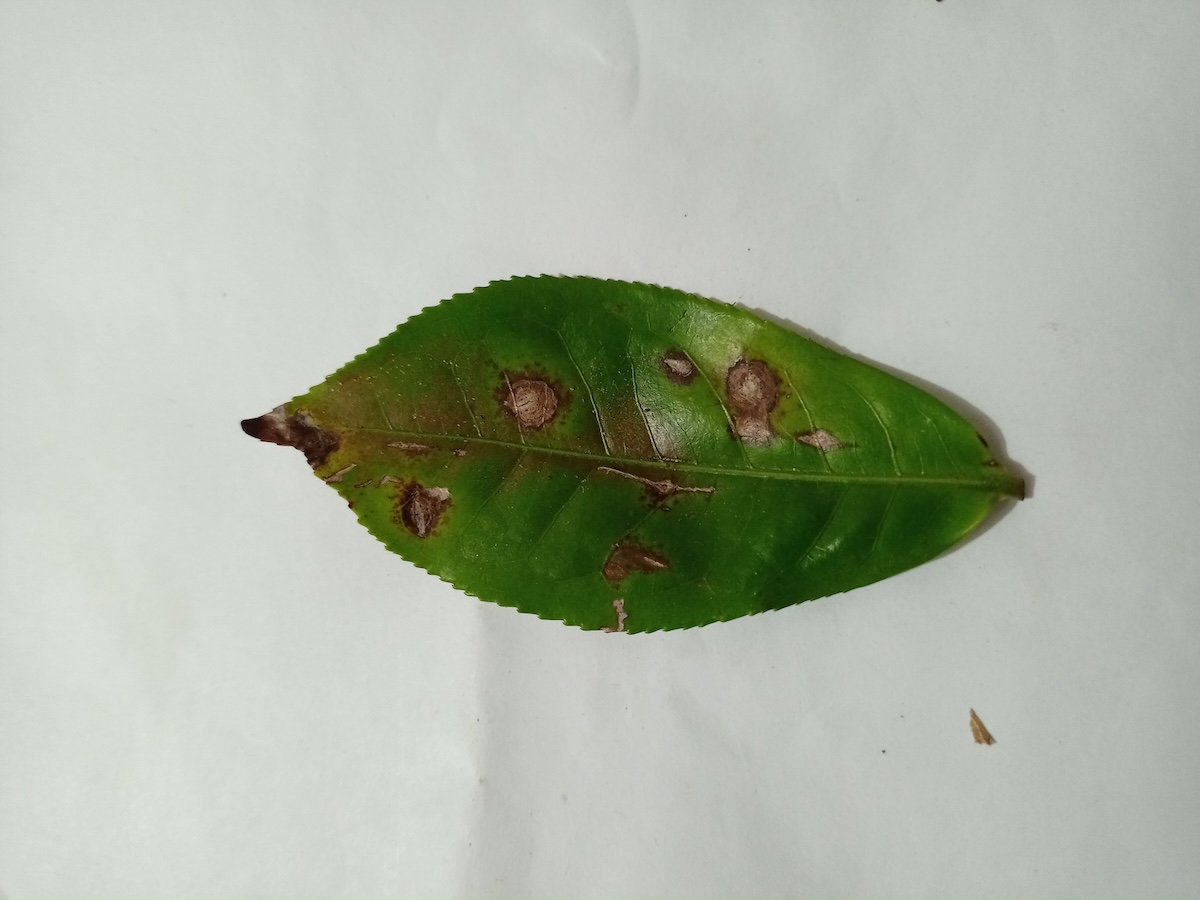
Label: Gray Blight